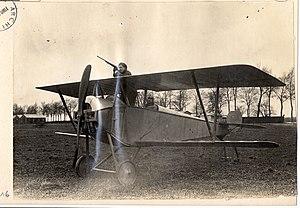
Biplan au sol à l'arrêt, de trois quart face, avec deux hommes à bord qui posent. l'un deux faisant semblant de viser avec un fusil. 1915. Guerre 1914-1918.